Coups d'état in Bolivia

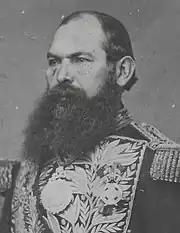
Mariano Melgarejo climbed the ranks of the armed forces, aided by his willingness to participate in rebellions

The internal anarchy which resulted in the dissolution of the Peru–Bolivian Confederation ended with the resignation of Andrés de Santa Cruz on 20 February 1839. The chaotic political climate of the ensuing days which saw José Ballivián unsuccessfully declare himself president would end on 22 February when José Miguel de Velasco assumed the presidency. The following decades from 1839 to 1879 would see a succession of various military leaders overthrow one another with brief periods of democracy intermixed.